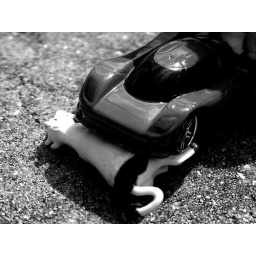
The red car ran over Charlie!